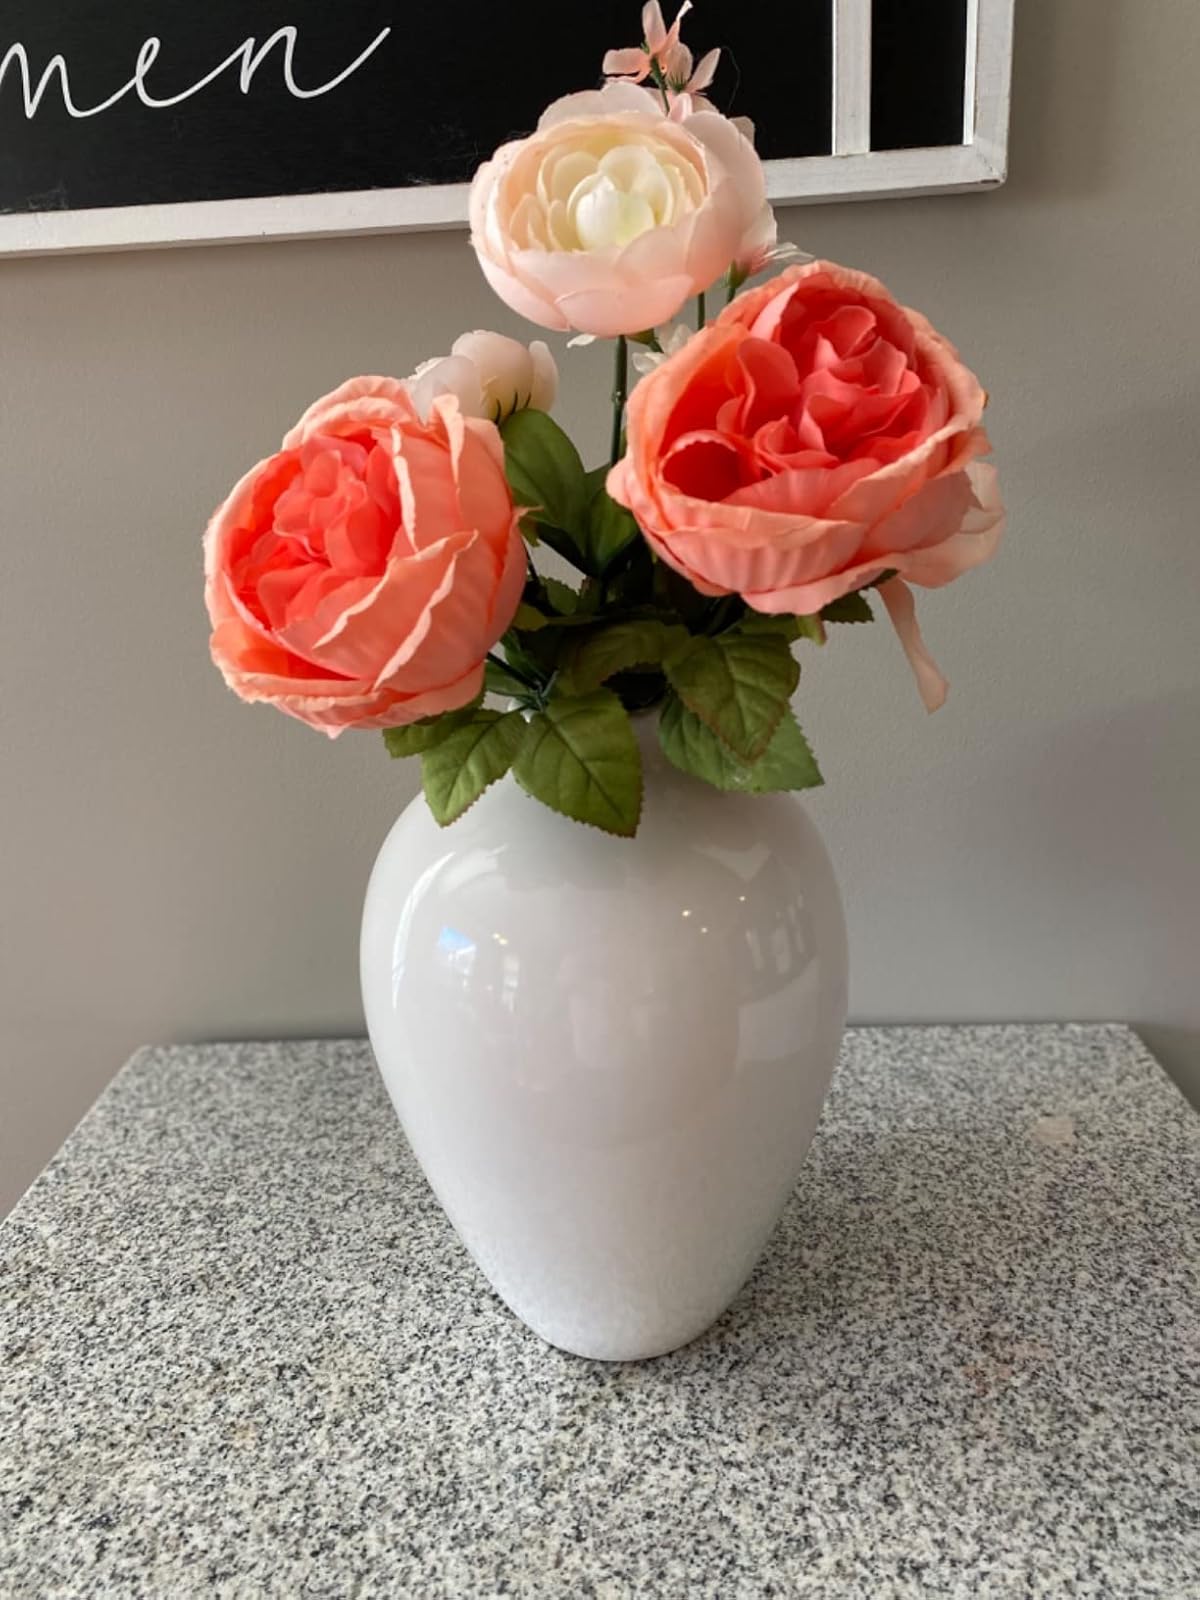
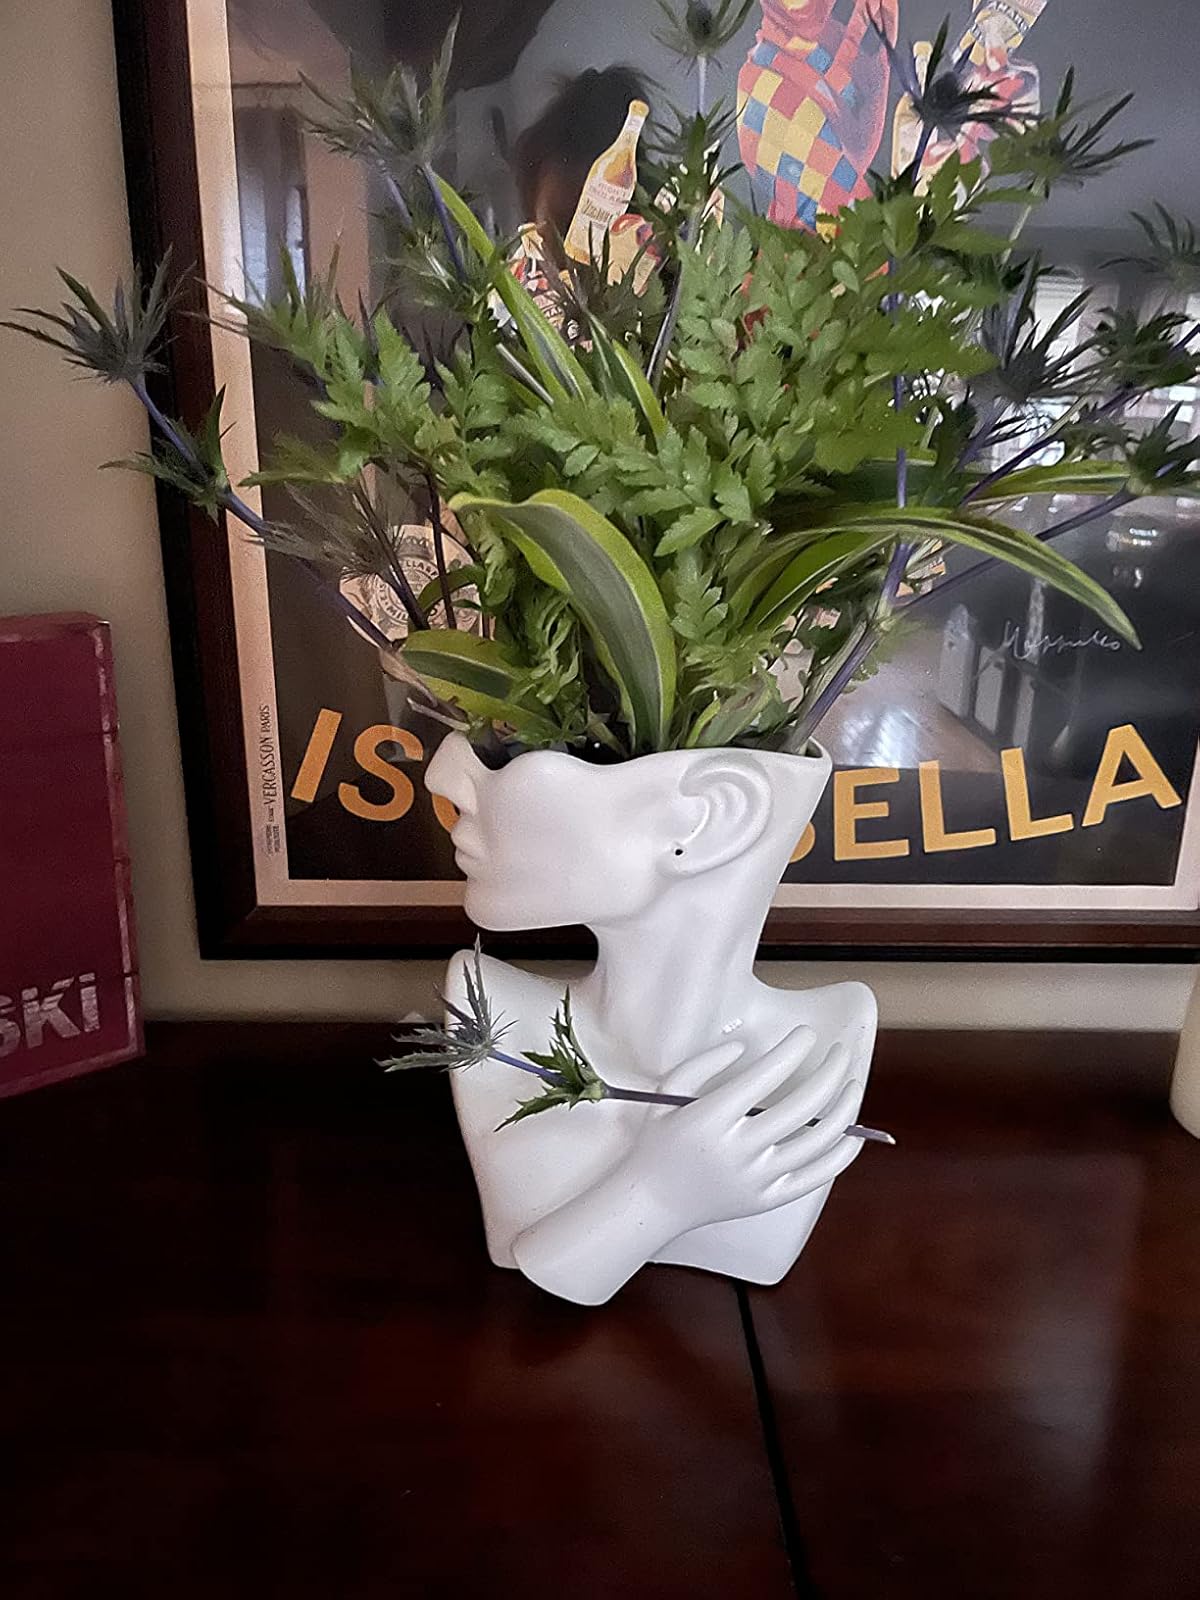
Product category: vase
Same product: no